140th Anti-Aircraft Missile Brigade

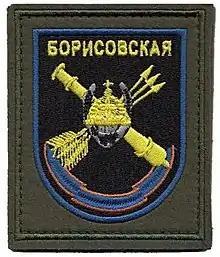
Brigade shoulder sleeve insignia, 2010s

The 140th Borisov Order of Kutuzov Anti-Aircraft Missile Brigade (Military Unit Number 32390) is an air defense brigade of the Russian Ground Forces' 29th Army in the Eastern Military District, stationed at Domna in Zabaykalsky Krai.